Sopu Tower

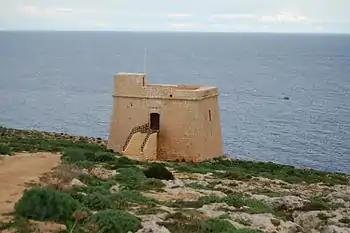
The tower as seen from land, with the sea in the background

By the early 21st century, the tower was in a state of disrepair. Parts of it had weathered while most of the interior had already collapsed. The tower was restored by Din l-Art Ħelwa and the Nadur Local Council between 2003 and 2006. The restoration work was carried out by hand by Leli Saliba and his son. The spiral staircase was completely rebuilt from scratch, as were the roof and most of the interior. Only one of the original arches had survived, and it was used as a model on which to rebuild the roof. The restored tower was reopened on 20 August 2006.